Joseph Hardtmuth

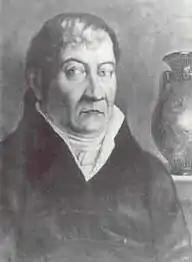
Josef Hardtmuth

Joseph Hardtmuth (13 February 1758, Asparn an der Zaya – 23 May 1816, Vienna) was an Austrian architect, inventor and entrepreneur.